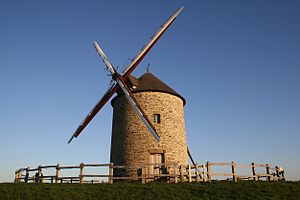
Vindmølle / Vindmøllens historie
En vindmølle er en transducer, der omdanner vindens energi til brugbart arbejde.